Counterfeit medications

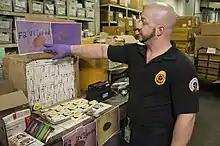
US FDA official inspects package suspected of containing counterfeit drugs at an international mail facility in New York

The United States has a growing problem with counterfeit drugs. In 2012, tainted steroids killed 11 people near Boston and sickened another 100. In another case, vials of the cancer medicine Avastin were found to contain no active ingredients. The vials were sourced in Turkey, shipped to Switzerland, then Denmark, finally to the United Kingdom from which they were exported to U.S. wholesale distributors. The Wall Street Journal reported that the U.S. wholesale distributor was hired by Canada Drugs, which also owns CanadaDrugs.com, a retail pharmacy website that sells prescription medication internationally, with a focus on the American market.